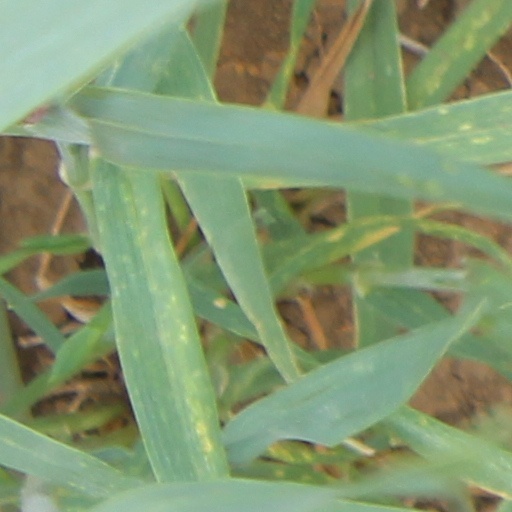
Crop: wheat